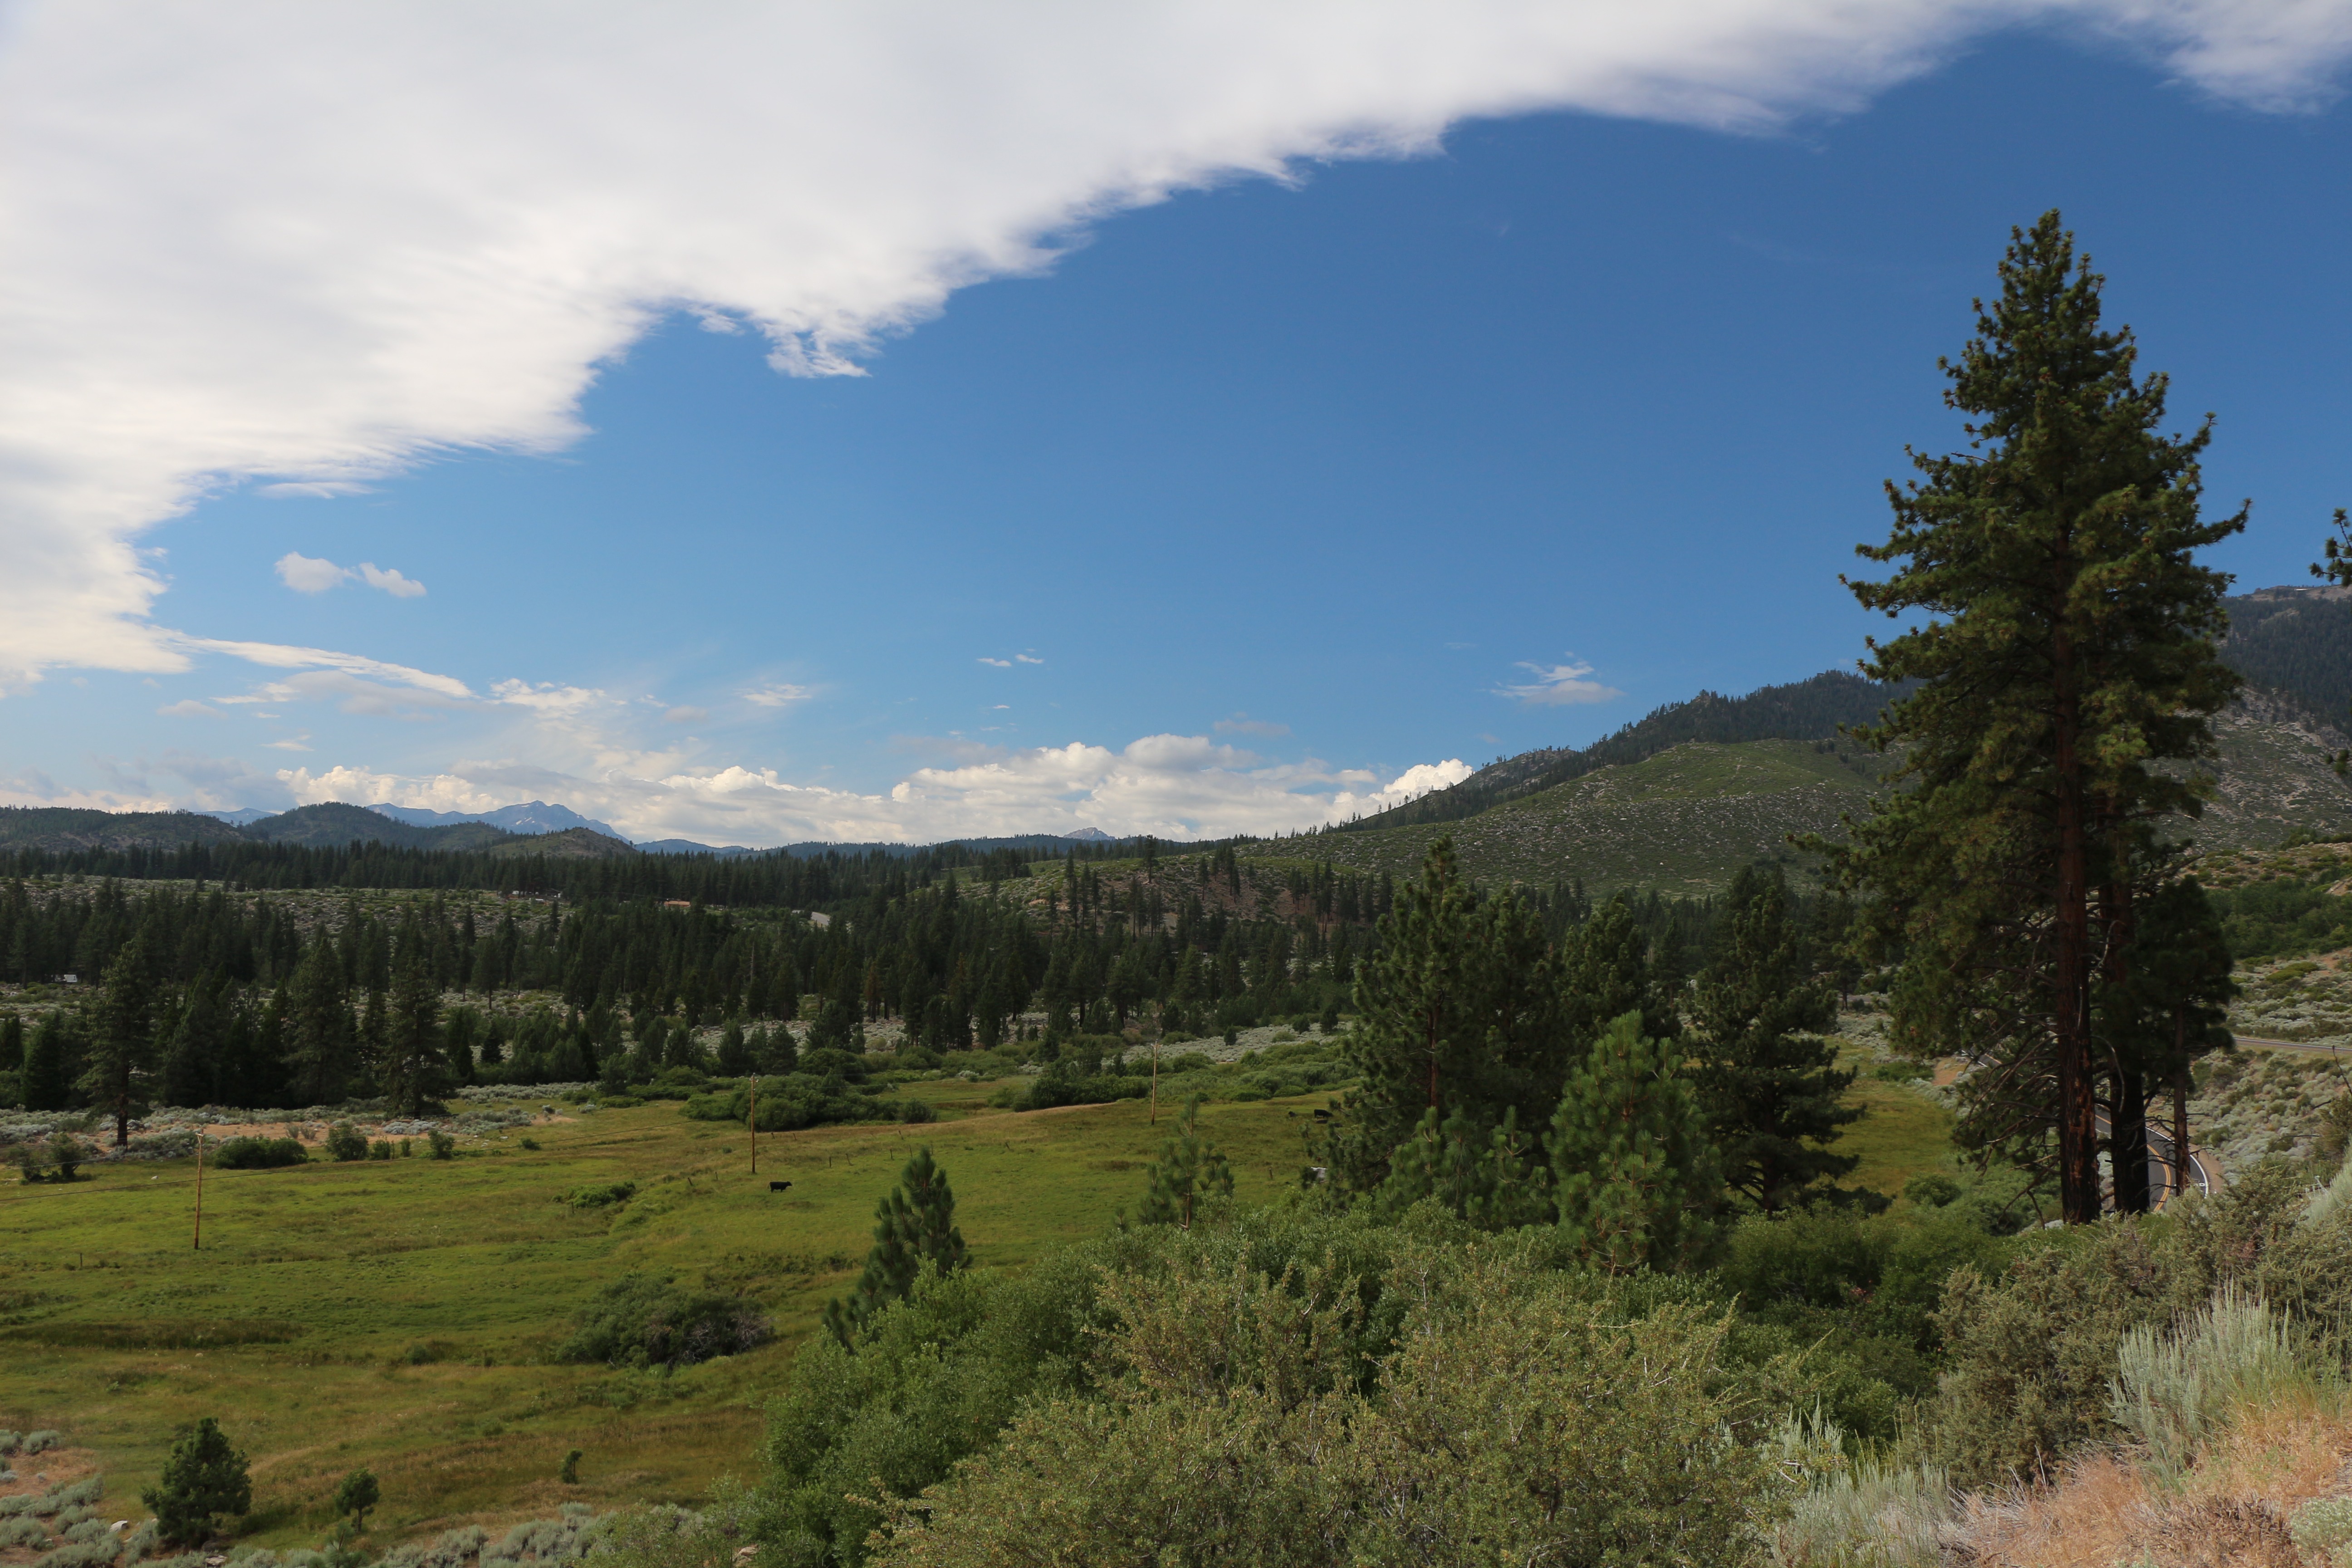
landscape, tree, nature, forest, outdoor, wilderness, mountain, trail, meadow, hill, lake, valley, land, mountain range, wild, environment, scenic, natural, scenery, california, ridge, fields, plateau, fell, habitat, ecosystem, natural environment, geographical feature, mountainous landforms, temperate coniferous forest